Just Michael Aagaard

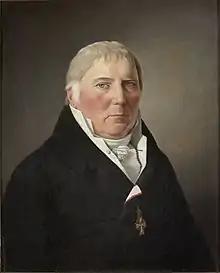
Just Michael Aagaard painted by C. W. Eckersberg

Just Michael Aagaard (17 July 1757 – 7 October 1819) was a Danish merchant and "konditori"-owner in Copenhagen. He served as chair of the Council of 32 Men (later to become the Copenhagen City Council) and was director of Kjøbenhavns Brandforsikring (Copenhagen Fire Insurance). He was the father of Holger Halling Aagaard and owned Iselingen at Vordingborg from 1806.